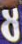
Number: 8